Gender roles among the Indigenous peoples of North America

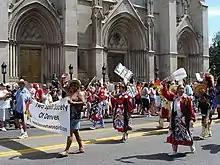
Two Spirit Society of Denver marches at PrideFest Denver, 2011

Traditional gender roles among Native American and First Nations peoples tend to vary greatly by region and community. As with all Pre-Columbian era societies, historical traditions may or may not reflect contemporary attitudes. Gender roles exhibited by Indigenous communities have been transformed in some aspects by Eurocentric, patriarchal norms and the perpetration of systematic oppression. In many communities, these things are not discussed with outsiders.